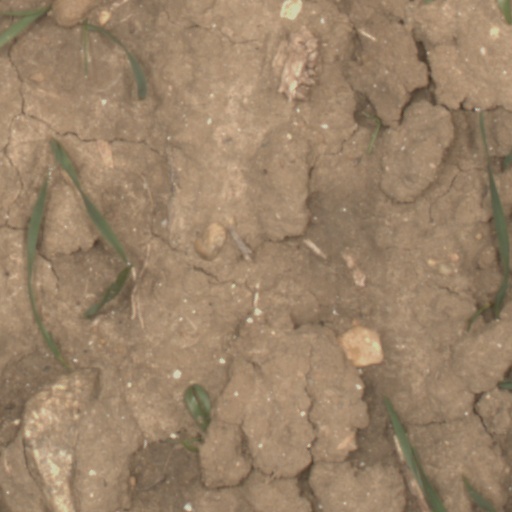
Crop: wheat